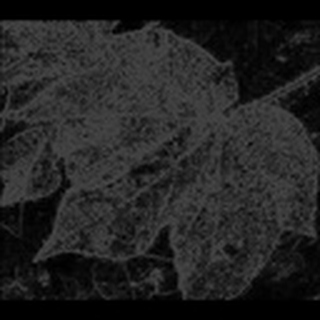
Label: cotton_target_spot